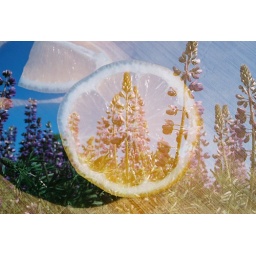
color play roll. shot on my canon slr. these photos are shot with my kitchen wall in mind.